Fatal Frame III: The Tormented

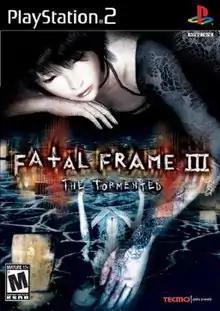
North American box art featuring lead Rei Kurosawa

Fatal Frame III: The Tormented is a survival horror video game developed by Tecmo for the PlayStation 2. The third entry in the "Fatal Frame" series, it was published by Tecmo in 2005 in Japan and North America, and by Take-Two Interactive in Europe in 2006. Set after the events of the first two games, the story revolves around three characters who lost loved ones and are drawn into the supernatural Manor of Sleep. The gameplay revolves around exploring the Manor and tackling hostile ghosts using the Camera Obscura. Each character has different strengths and weaknesses, such as stronger attack or stealth elements.